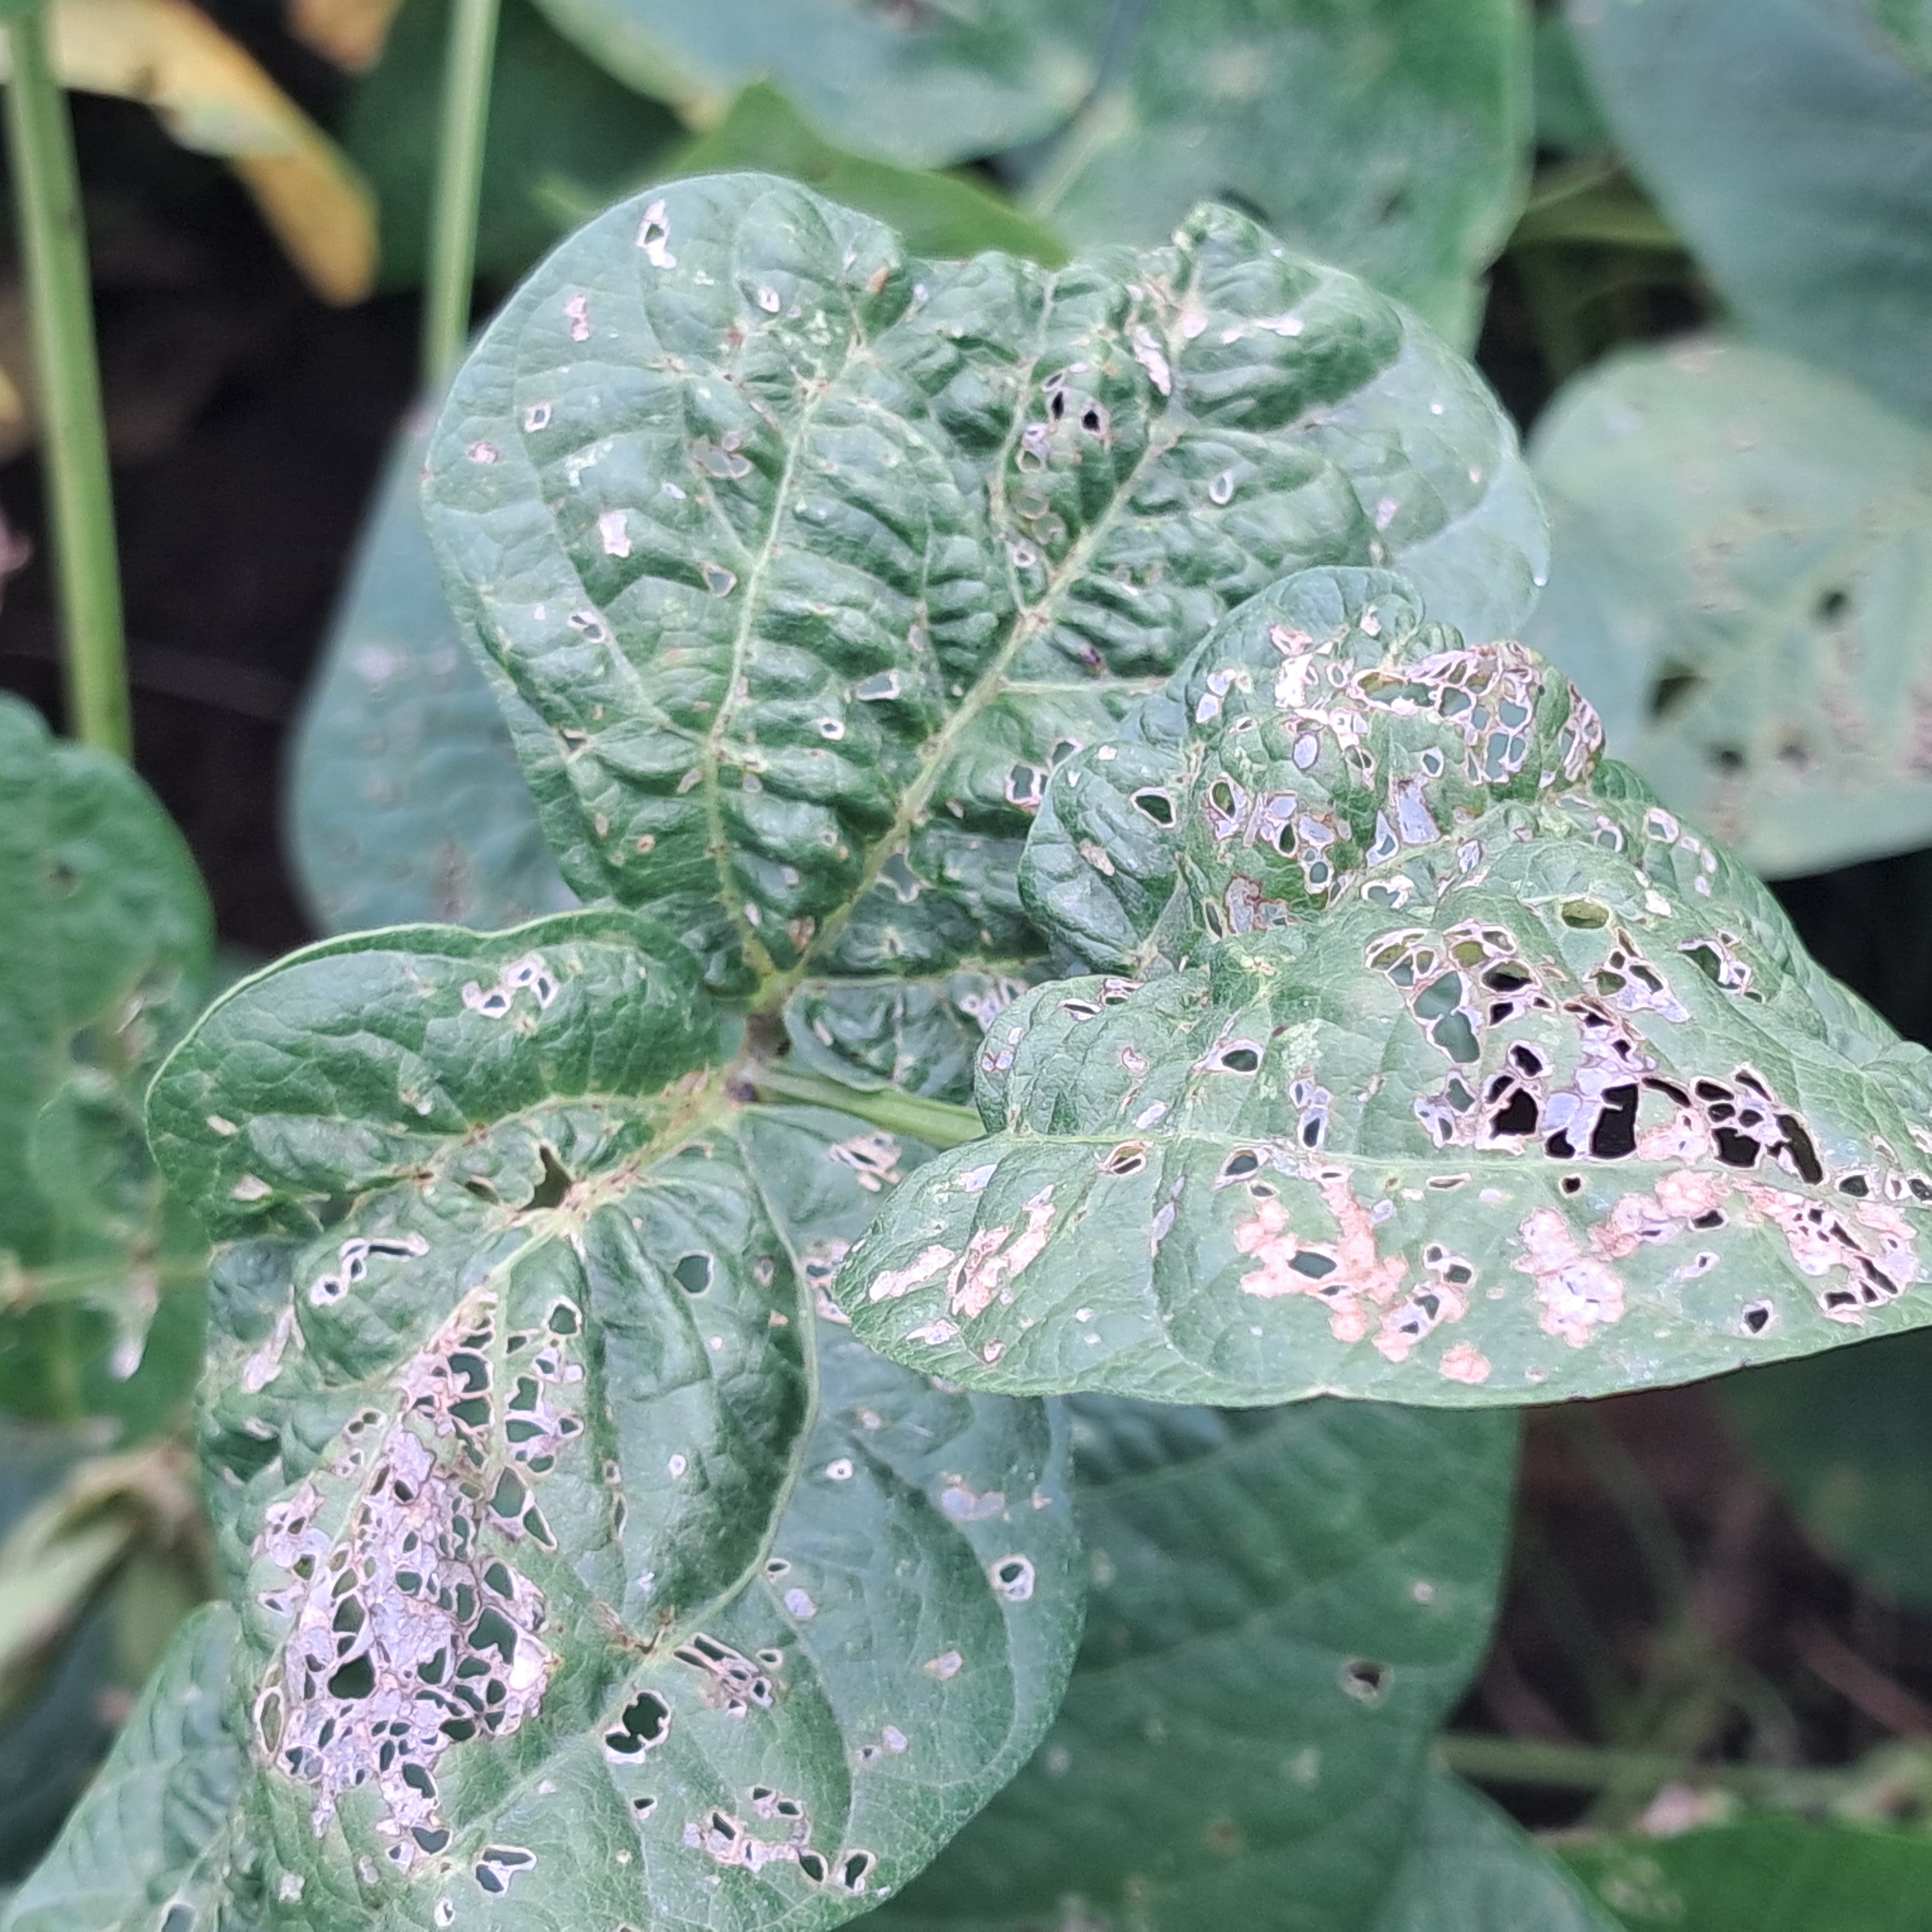
Label: Mosaic